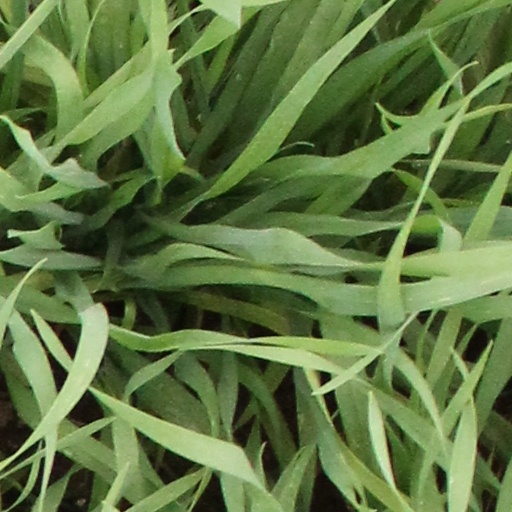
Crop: wheat